Grand Mound Town Hall and Waterworks Historic District

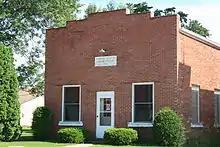
Pumping Station

Grand Mound installed its first water system in 1898 and built a frame building to house it. Oral tradition in the town relates that the original pump was destroyed by an explosion caused by a spark set off by the fuel. The present building was built on the location of the original pump house in 1915. The single-story brick structure measures . The main facade features a shallow stepped gable. The main entrance is flanked by windows, and a secondary entrance is located on the east side. Additions were added to the rear and east sides of the structure. The first addition is and constructed of brick. The brick, however, does not match that of the original structure. It is located on the west side of the south elevation. Another addition is a garage that is composed of cement block. The pumping equipment was replaced in the late 1960s. A prefabricated pavilion was built behind the pump house in 1968 for picnics that are routinely held on the property.